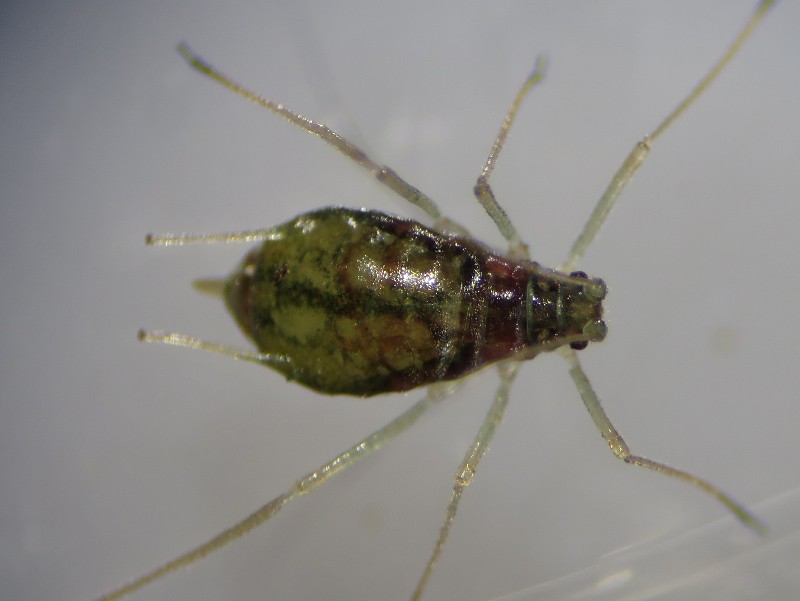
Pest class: pea_aphid